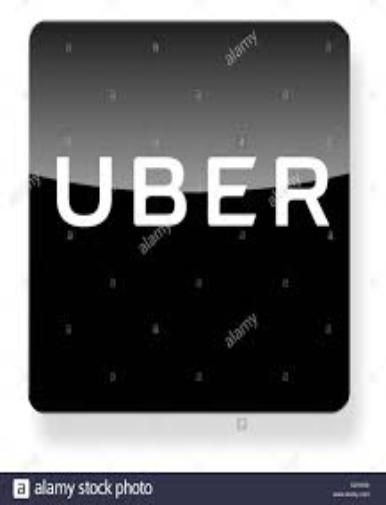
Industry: Others